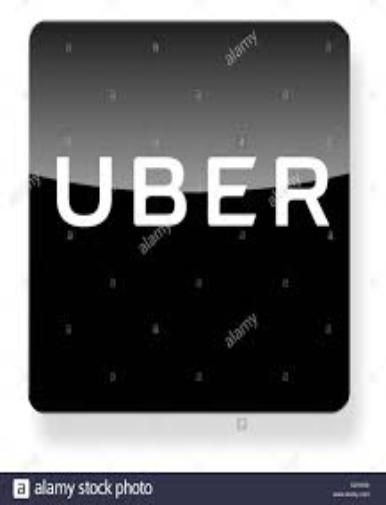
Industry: Others